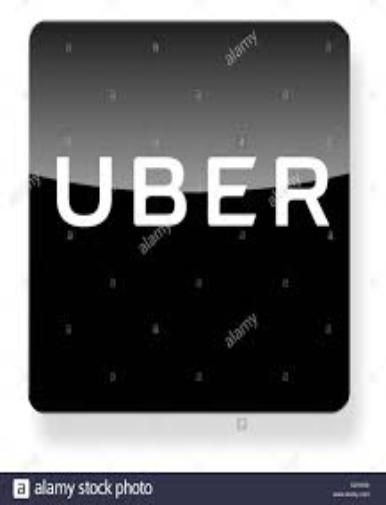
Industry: Others